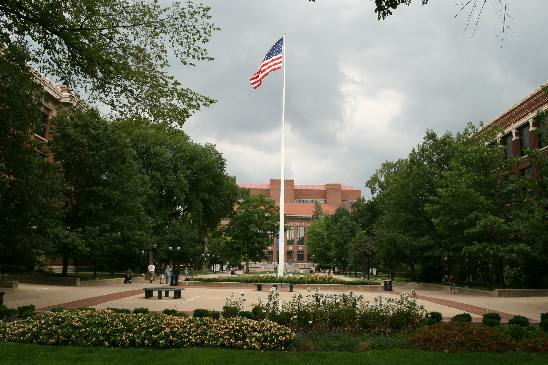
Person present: No